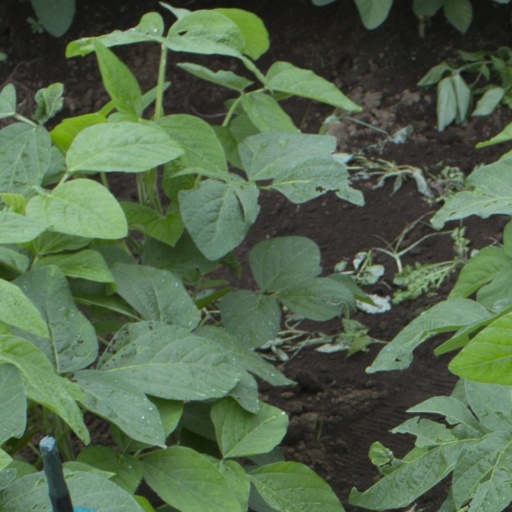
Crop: soybean